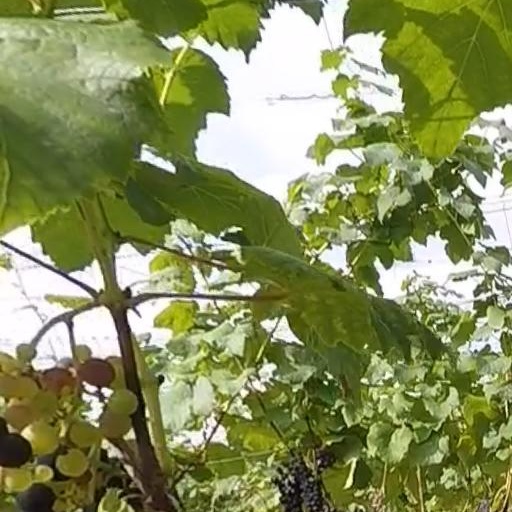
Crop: grape